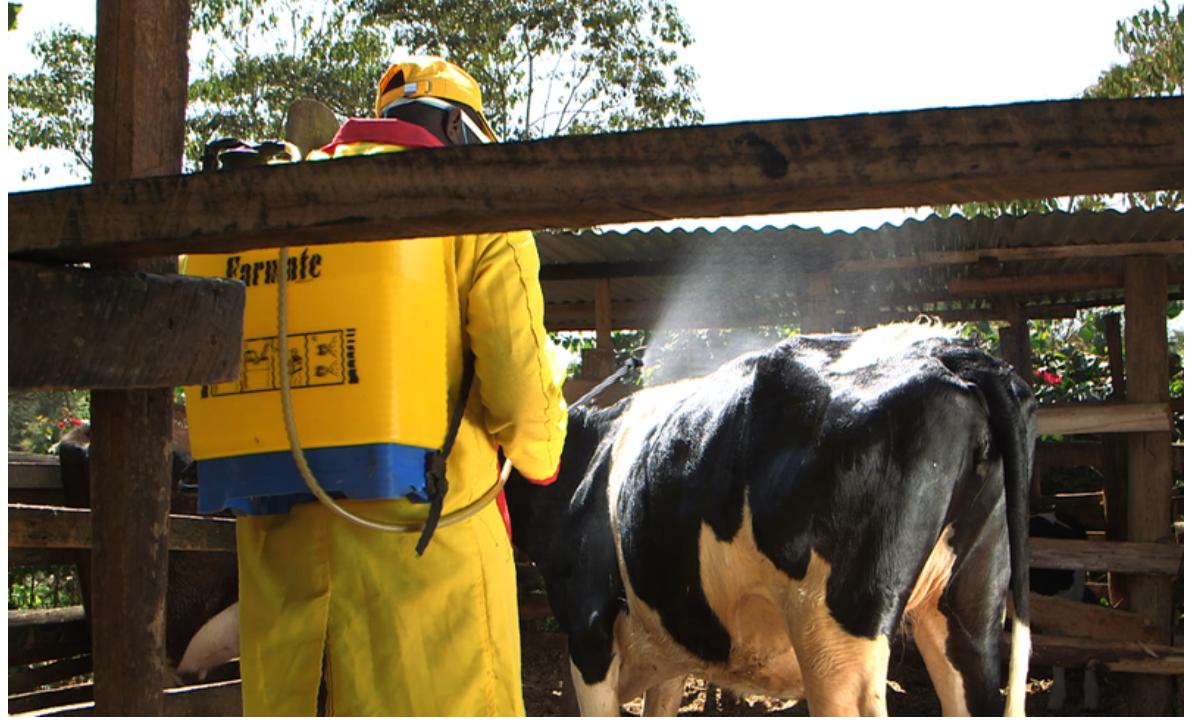
Mwanamune aliyevalia koti la manjano yumo zizini, anamwagilia ngombe mweusi na mweupe dawa ili kufukuza wadudu kama vile kupe.